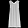
Label: Dress